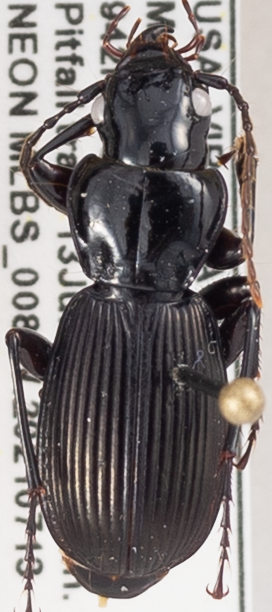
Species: Pterostichus moestus
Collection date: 2021-07-13
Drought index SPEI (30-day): -1.372
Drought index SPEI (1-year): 0.47
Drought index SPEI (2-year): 1.16